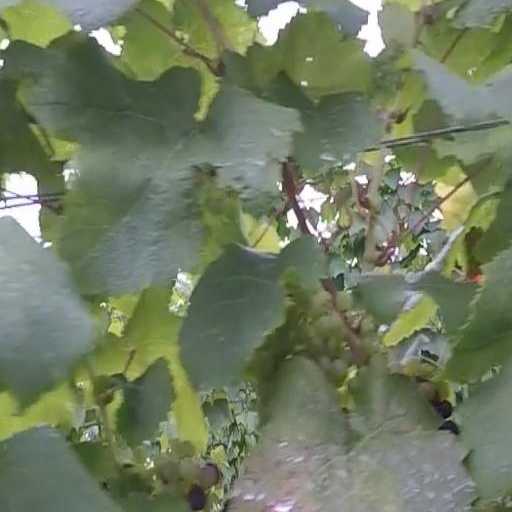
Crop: grape